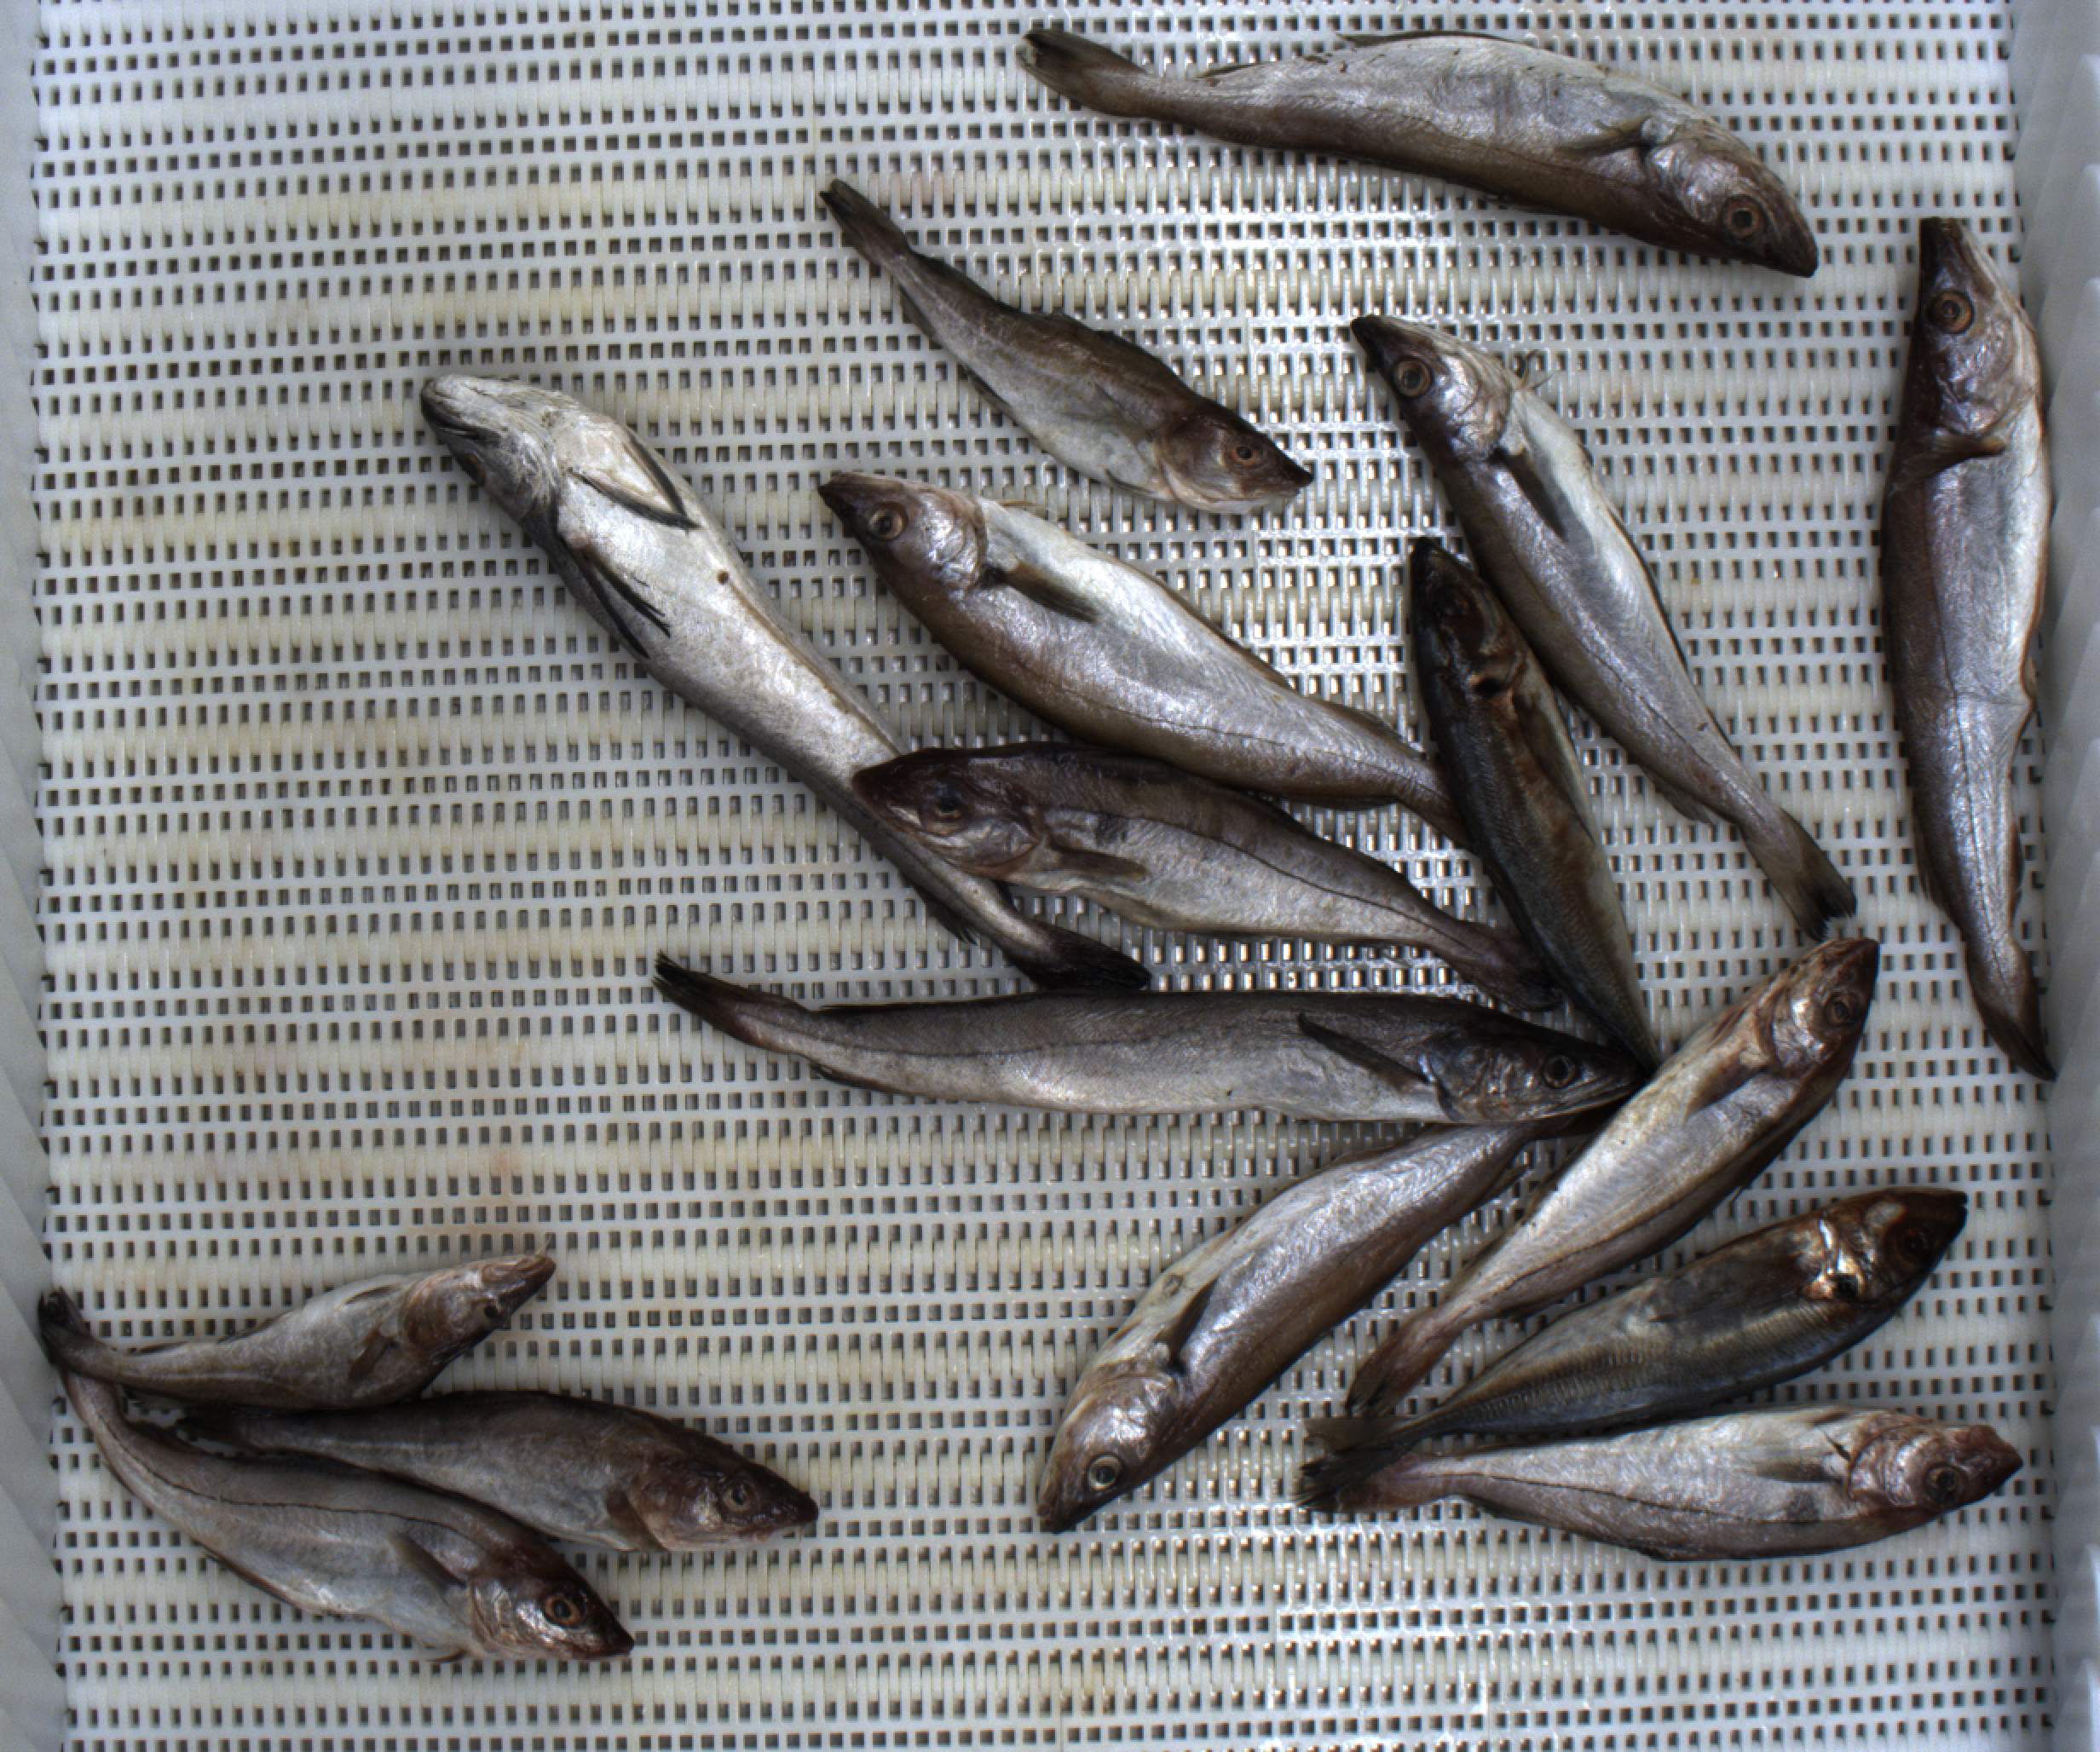
Total fish: 16
Cod: 3
Haddock: 4
Whiting: 5
Hake: 2
Horse mackerel: 2
Saithe: 0
Other: 0